Silvio Benedetto

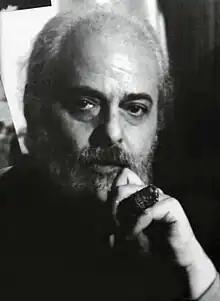
Silvio Benedetto

Silvio Benedicto Benedetto (Buenos Aires, March 21, 1938) is an Argentine painter and sculptor naturalized Italian.